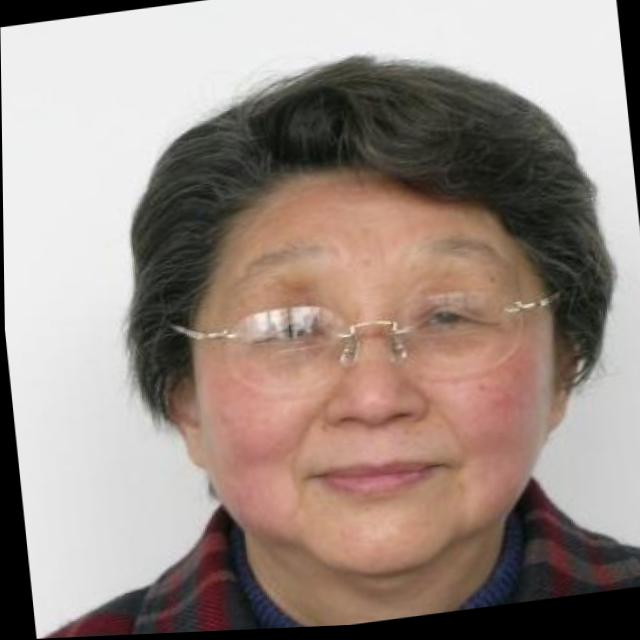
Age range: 65+